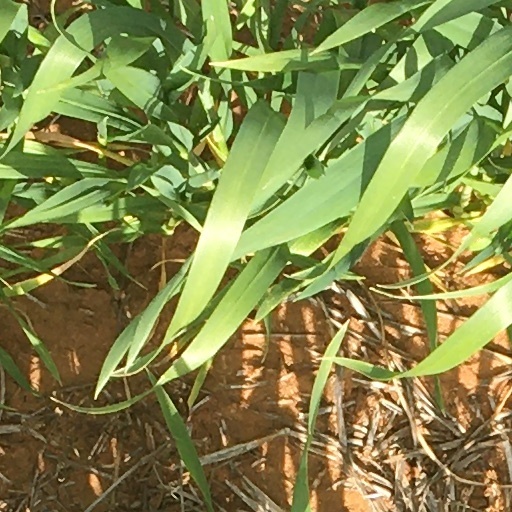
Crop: wheat